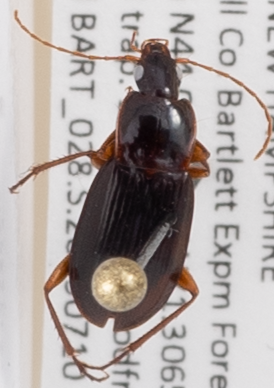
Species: Calathus ingratus
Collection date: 2019-07-10
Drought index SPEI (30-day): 0.334
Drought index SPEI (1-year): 1.28
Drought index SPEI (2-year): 0.664